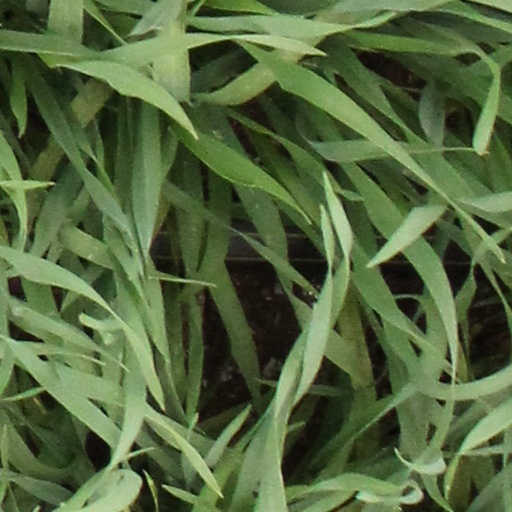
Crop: wheat